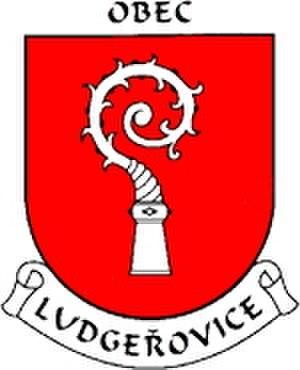
Ludgeřovice est une commune du district d'Opava, dans la région de Moravie-Silésie, en République tchèque. Sa population s'élevait à 4 862 habitants en 2017.